Dada Harir Stepwell

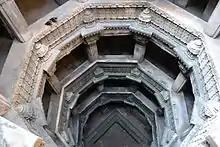
Looking down into the well

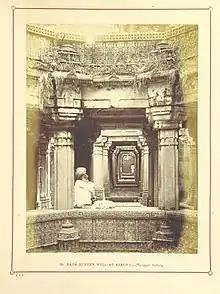
The upper gallery

The stepwell was built in 1485 by "Dhai" Harir, a household lady of Mahmud Begada according to the Persian inscription in the stepwell. She was the superintendent of the royal harem.